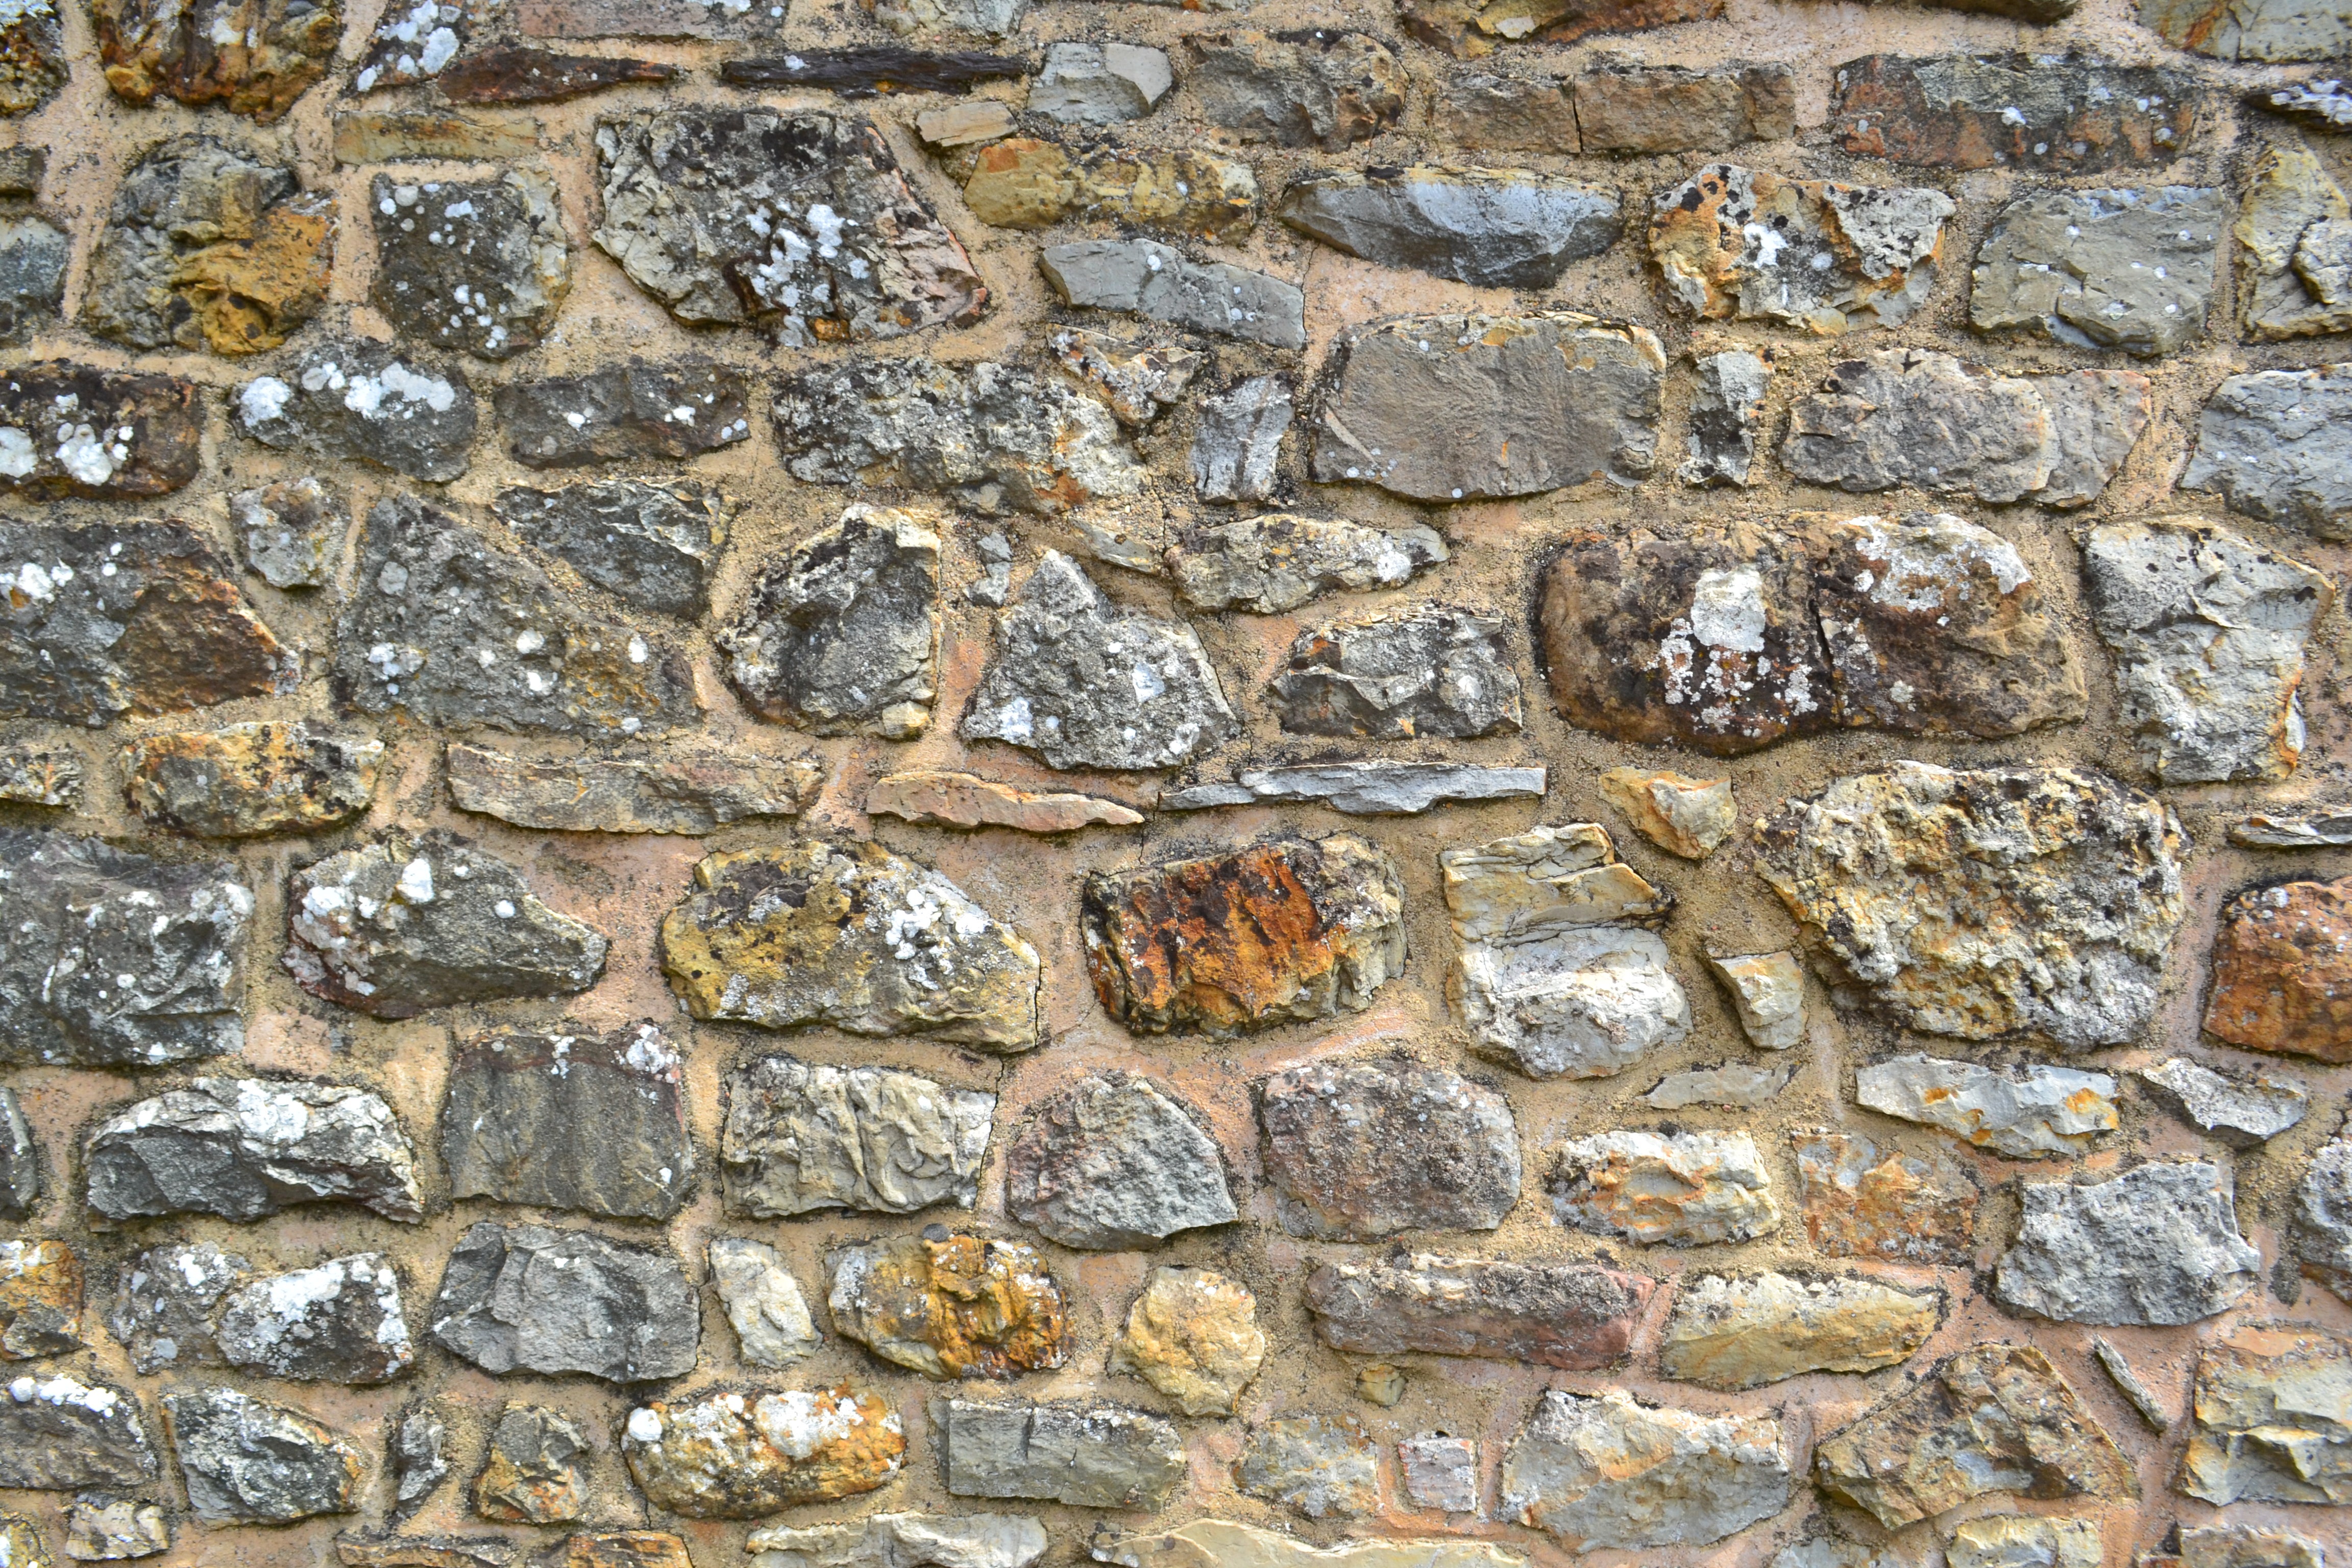
rock, texture, wall, pattern, stone wall, material, background image, stones, rubble, background, design, pierre, flooring, archaeological site, stone carving, ancient wall, ancient history